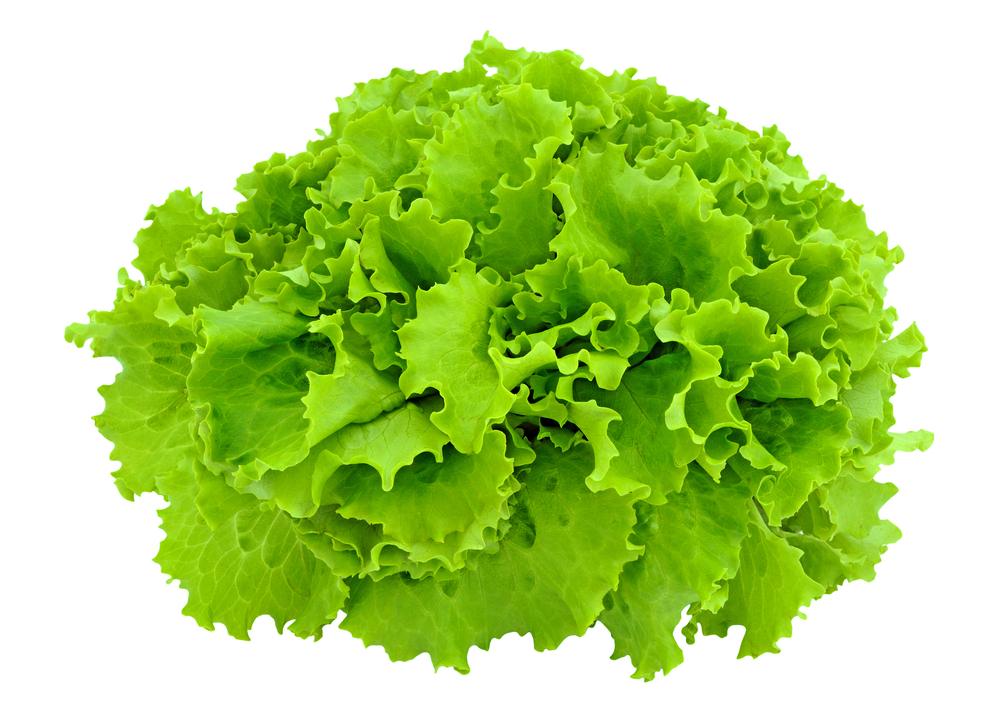
Label: lettuce